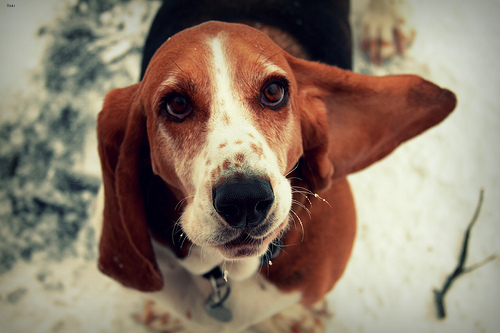
Breed: basset